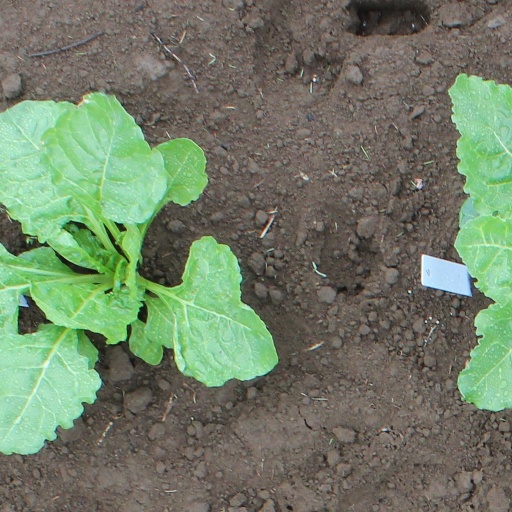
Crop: sugar beet